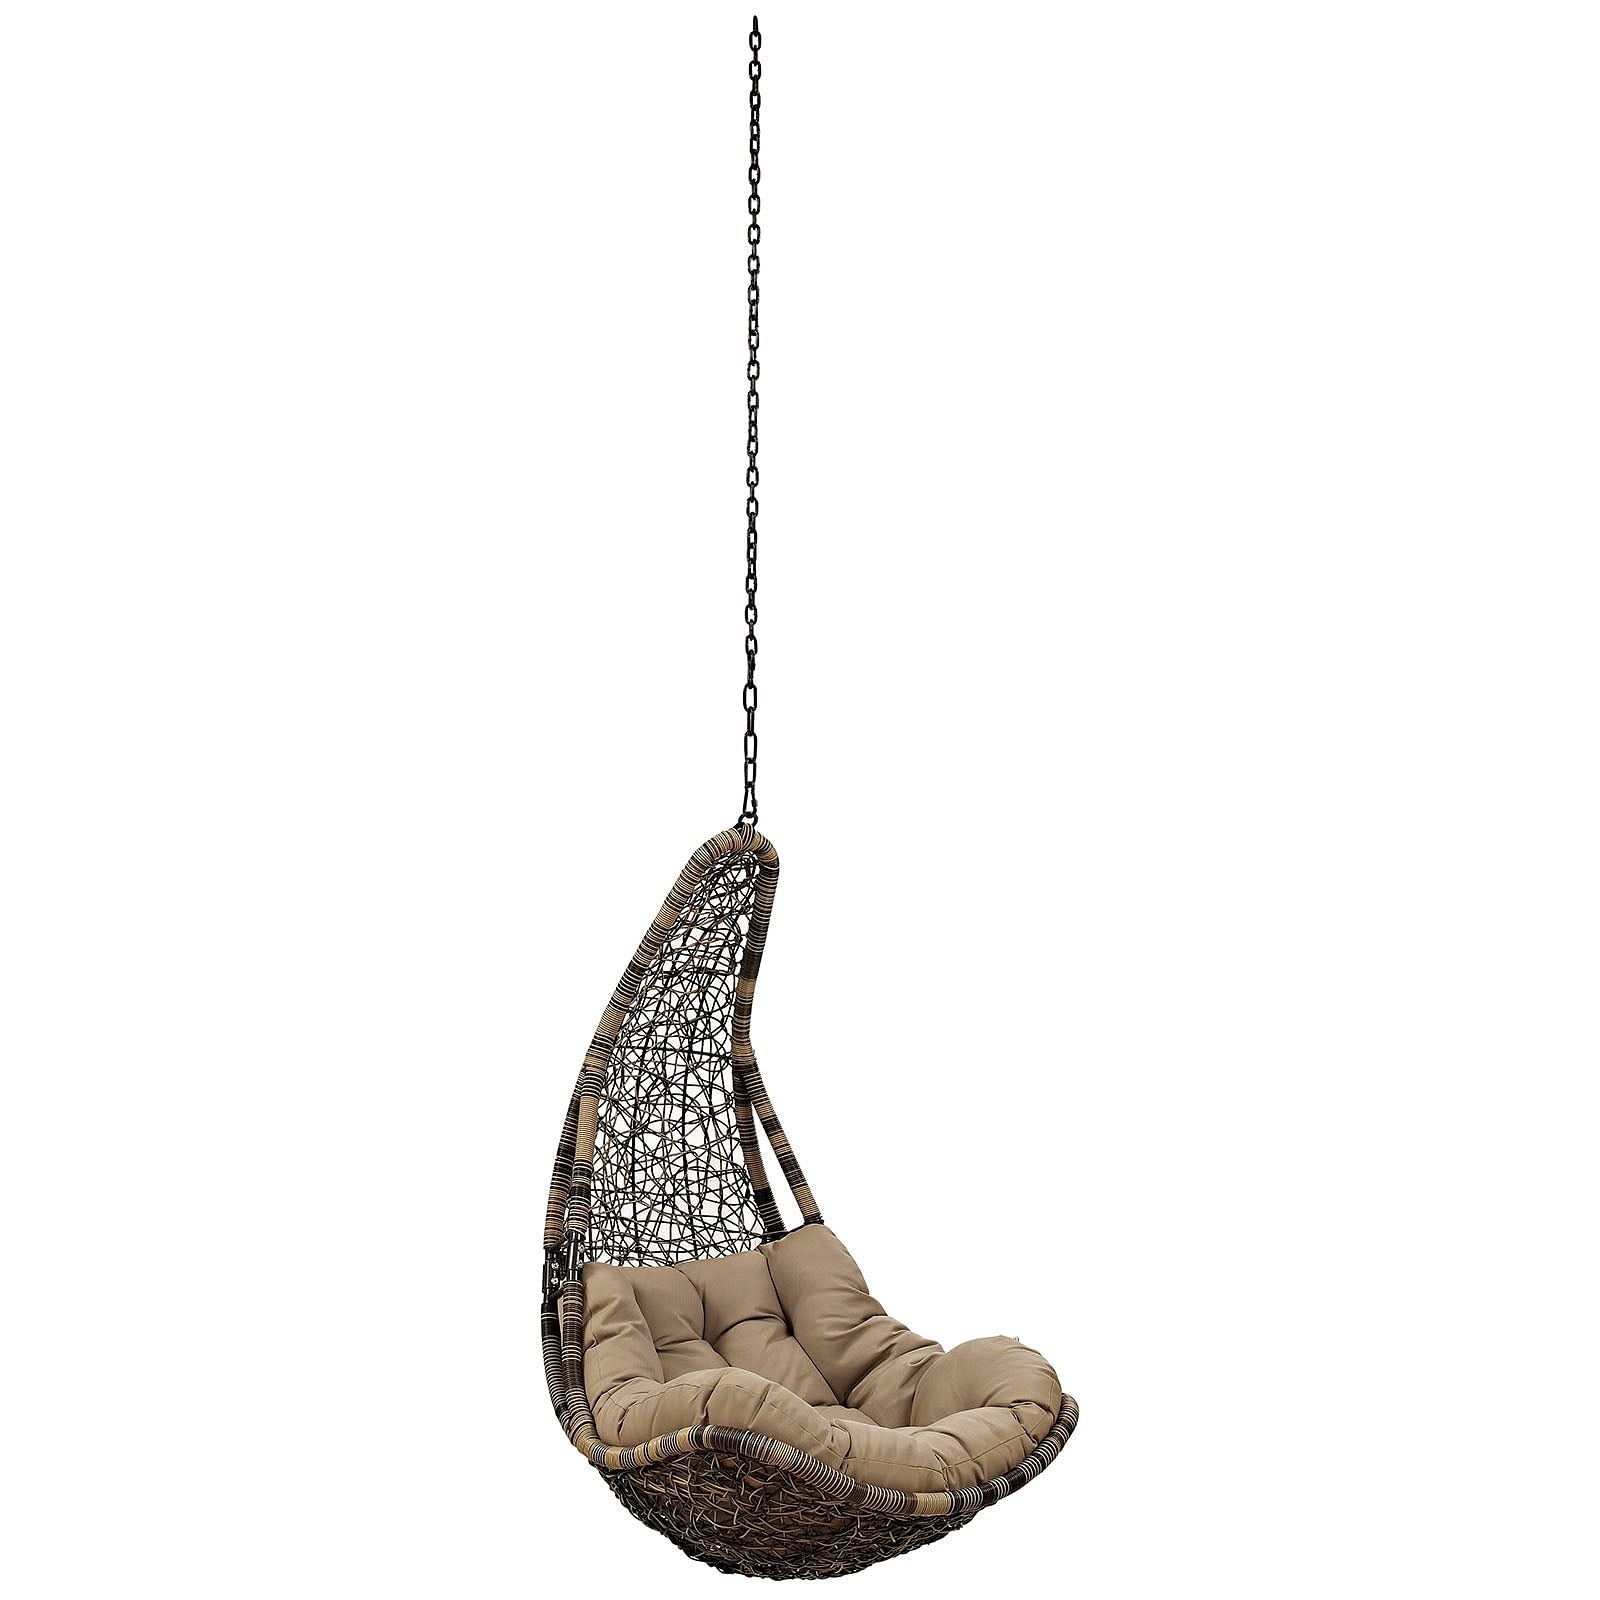
Abate Outdoor Patio Swing Chair Without Stand
Escape to a place of quiet comfort with the Abate Swing Chair. Made with a luxurious synthetic rattan weave, and plush all-weather fabric cushion, Abate's organic design inspires simple joys and pleasurable moments. Abate Hanging Chair comes with a sturdy powder-coated steel frame and 78.5" steel chain that works well to enliven your patio, backyard, porch, or poolside décor. Stand-alone swinging chairs are also popularly used in indoor lounge, living, or bedroom spaces. Abate is weather and UV resistant. 78.5” Adjustable Steel Hanging Chain Sturdy Powder-Coated Steel Frame Washable White Polyester Cushion UV Resistant and All-Weather Luxurious Synthetic Rattan Weave Overall Product Dimensions: 25.5"L x 30.5"W x 129"H Color Finish: Black Mocha
Brand: Modway
Category: Furniture > Chairs > Hanging Chairs